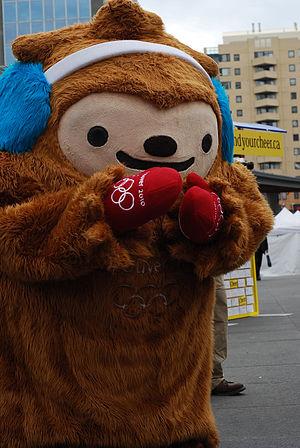
Le Bigfoot ou Sasquatch est une créature légendaire qui vivrait au Canada et aux États-Unis. La multiplication des témoignages laisse penser qu'il ne s'agit pas d'un individu, mais de plusieurs créatures.
La mascotte olympique est une mascotte, un personnage imaginaire symbolisant l'esprit des Jeux olympiques modernes. Depuis les Jeux d'hiver de 1968, chaque édition des Jeux possède une mascotte officielle. Les Jeux paralympiques disposent aussi d'une mascotte.
Miga et Quatchi sont les mascottes officielles des Jeux olympiques d'hiver de 2010 tandis que Sumi est la mascotte officielle des Jeux paralympiques d'hiver de 2010. Les deux événements sportifs ont eu lieu à Vancouver et Whistler, au Canada, entre février 2010 et mars 2010. Ces personnages de la firme Meomi Design sont inspirés des créatures des Premières nationalités canadiennes. Les mascottes ont été dévoilées le 27 novembre 2007.